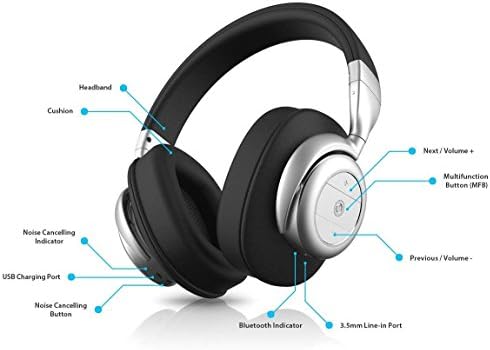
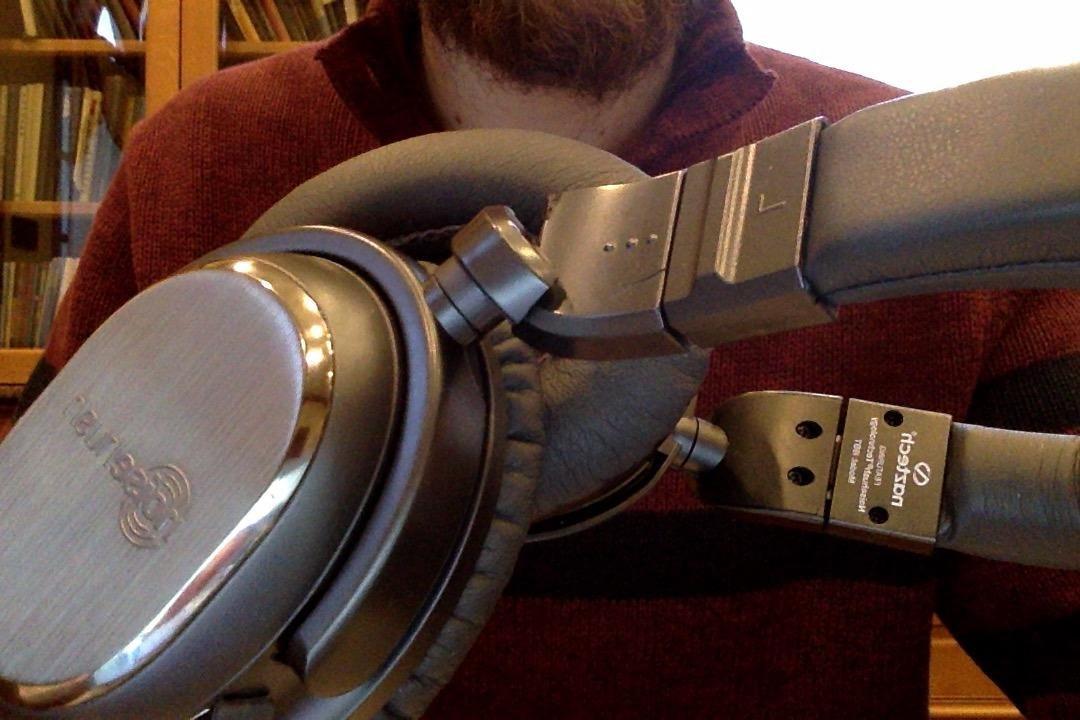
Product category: headphones
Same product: no